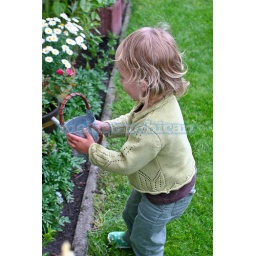
Cute little Caucasian baby girl walking and playing in the garden